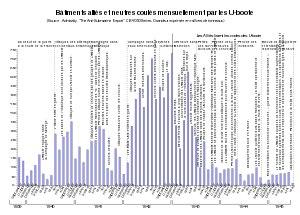
L'expression « bataille de l'Atlantique » désigne l'ensemble des combats qui ont eu lieu dans l'Atlantique nord, pendant la Seconde Guerre mondiale. La paternité de l'expression est attribuée à Winston Churchill. C'est la plus longue bataille de l'Histoire, commençant le 3 septembre 1939 pour finir le 8 mai 1945.